Titanium biocompatibility

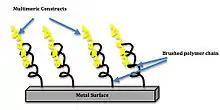
A metal surface with grafted polymers multimeric constructs to promote cell binding. The polymers grafted on the metal surface are brushed, increasing the contact area for cell integration

The cells at the implant interface are highly sensitive to foreign objects. When implants are installed into the body, the cells initiate an inflammatory response which could lead to encapsulation, impairing the functioning of the implanted device.